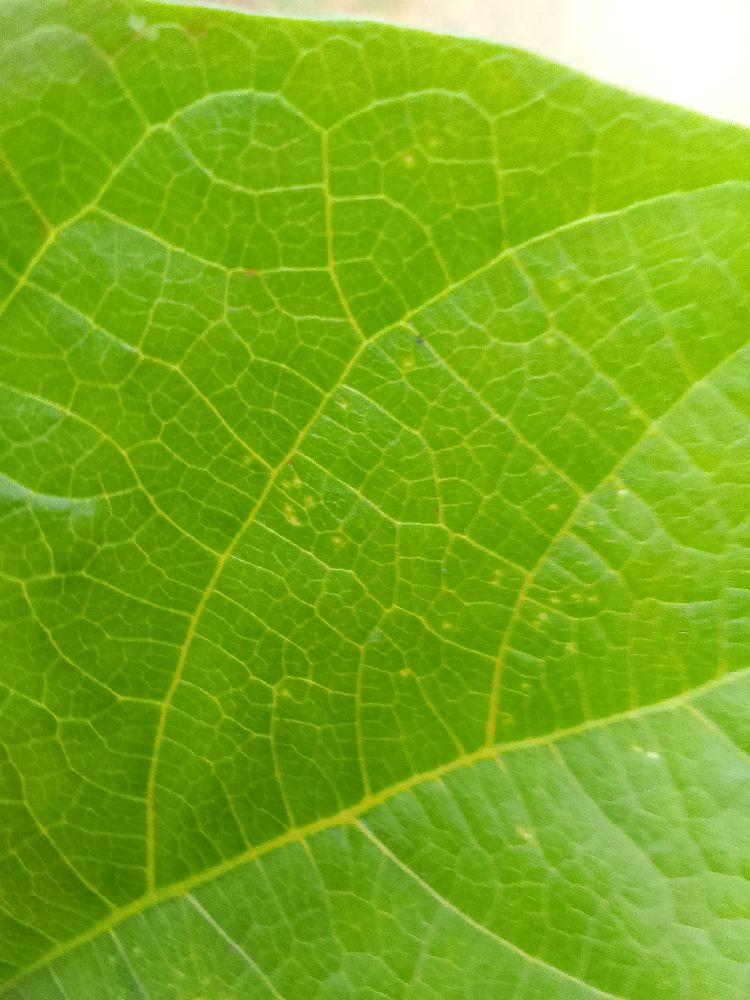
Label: healthy